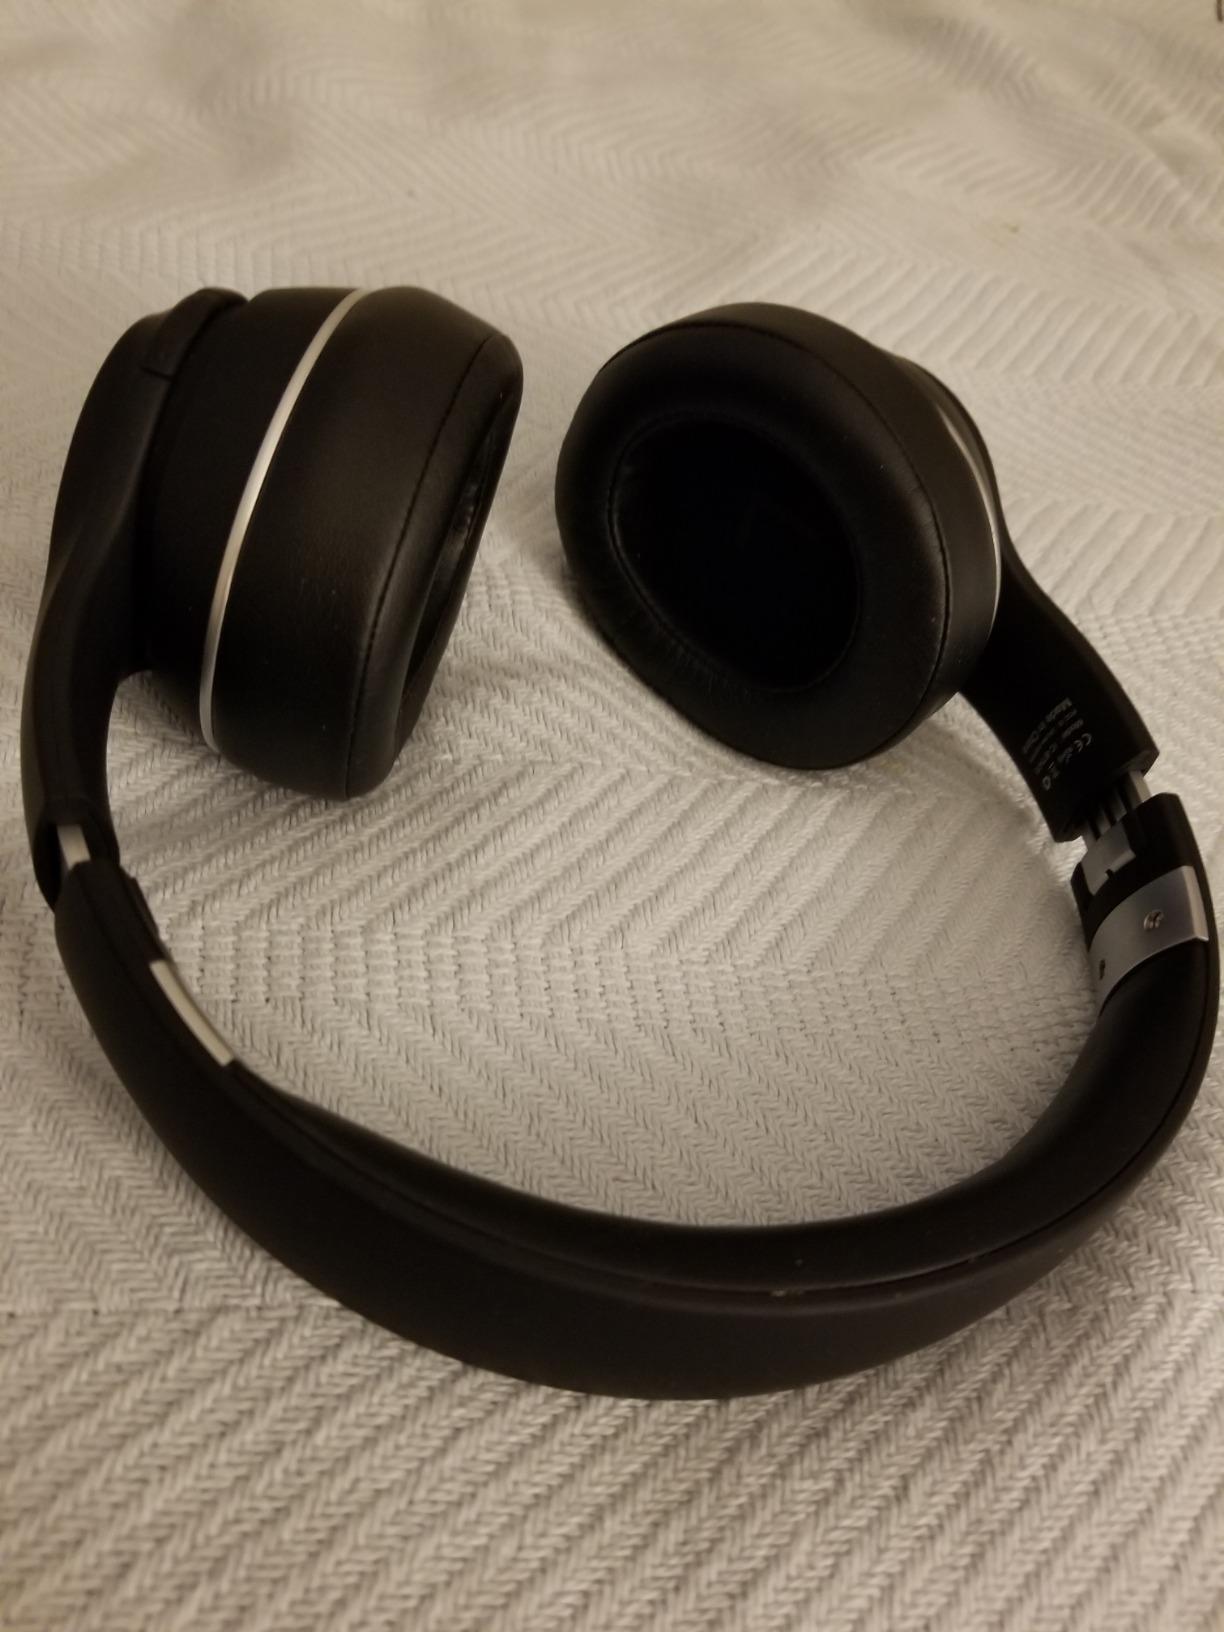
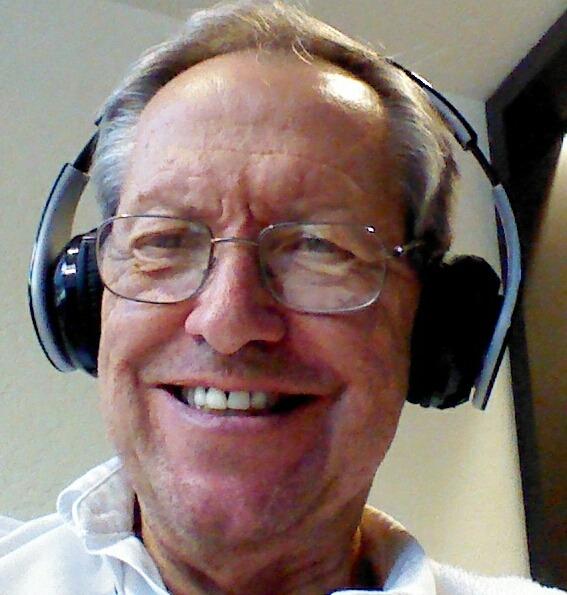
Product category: headphones
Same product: no